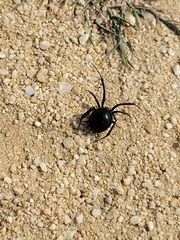
Species: Lactrodectus_hesperus